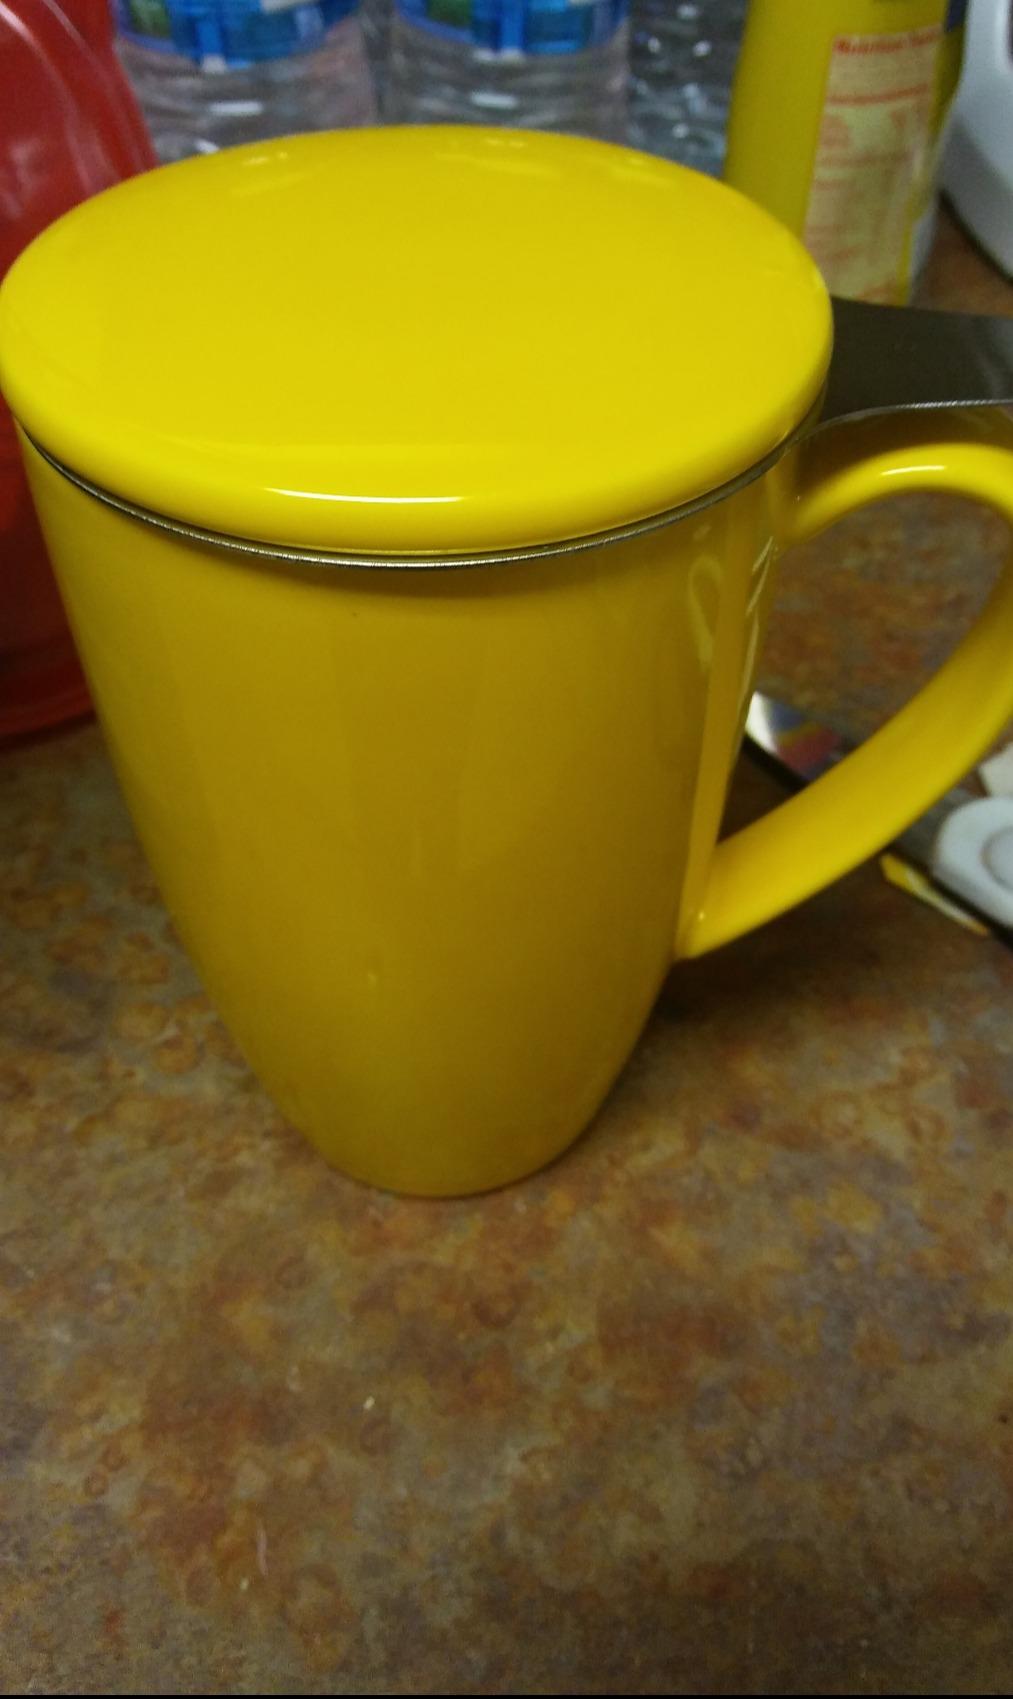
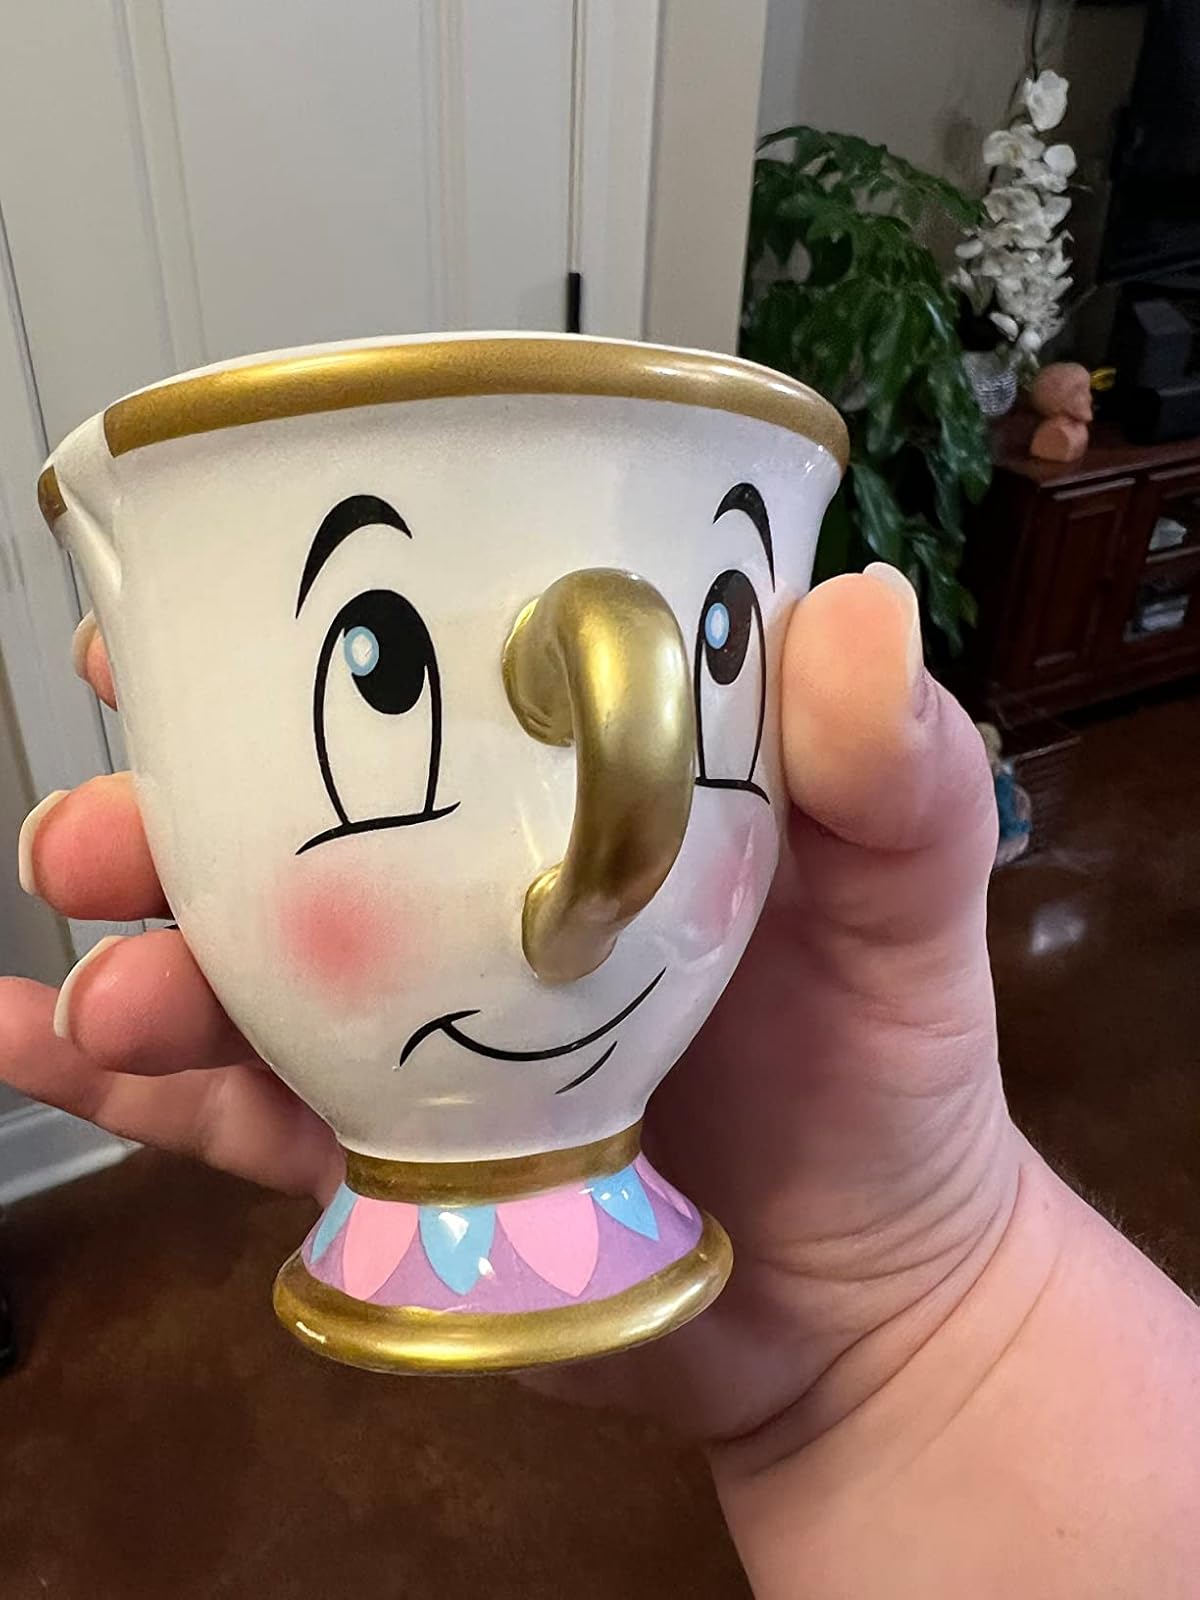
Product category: items_mug
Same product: no